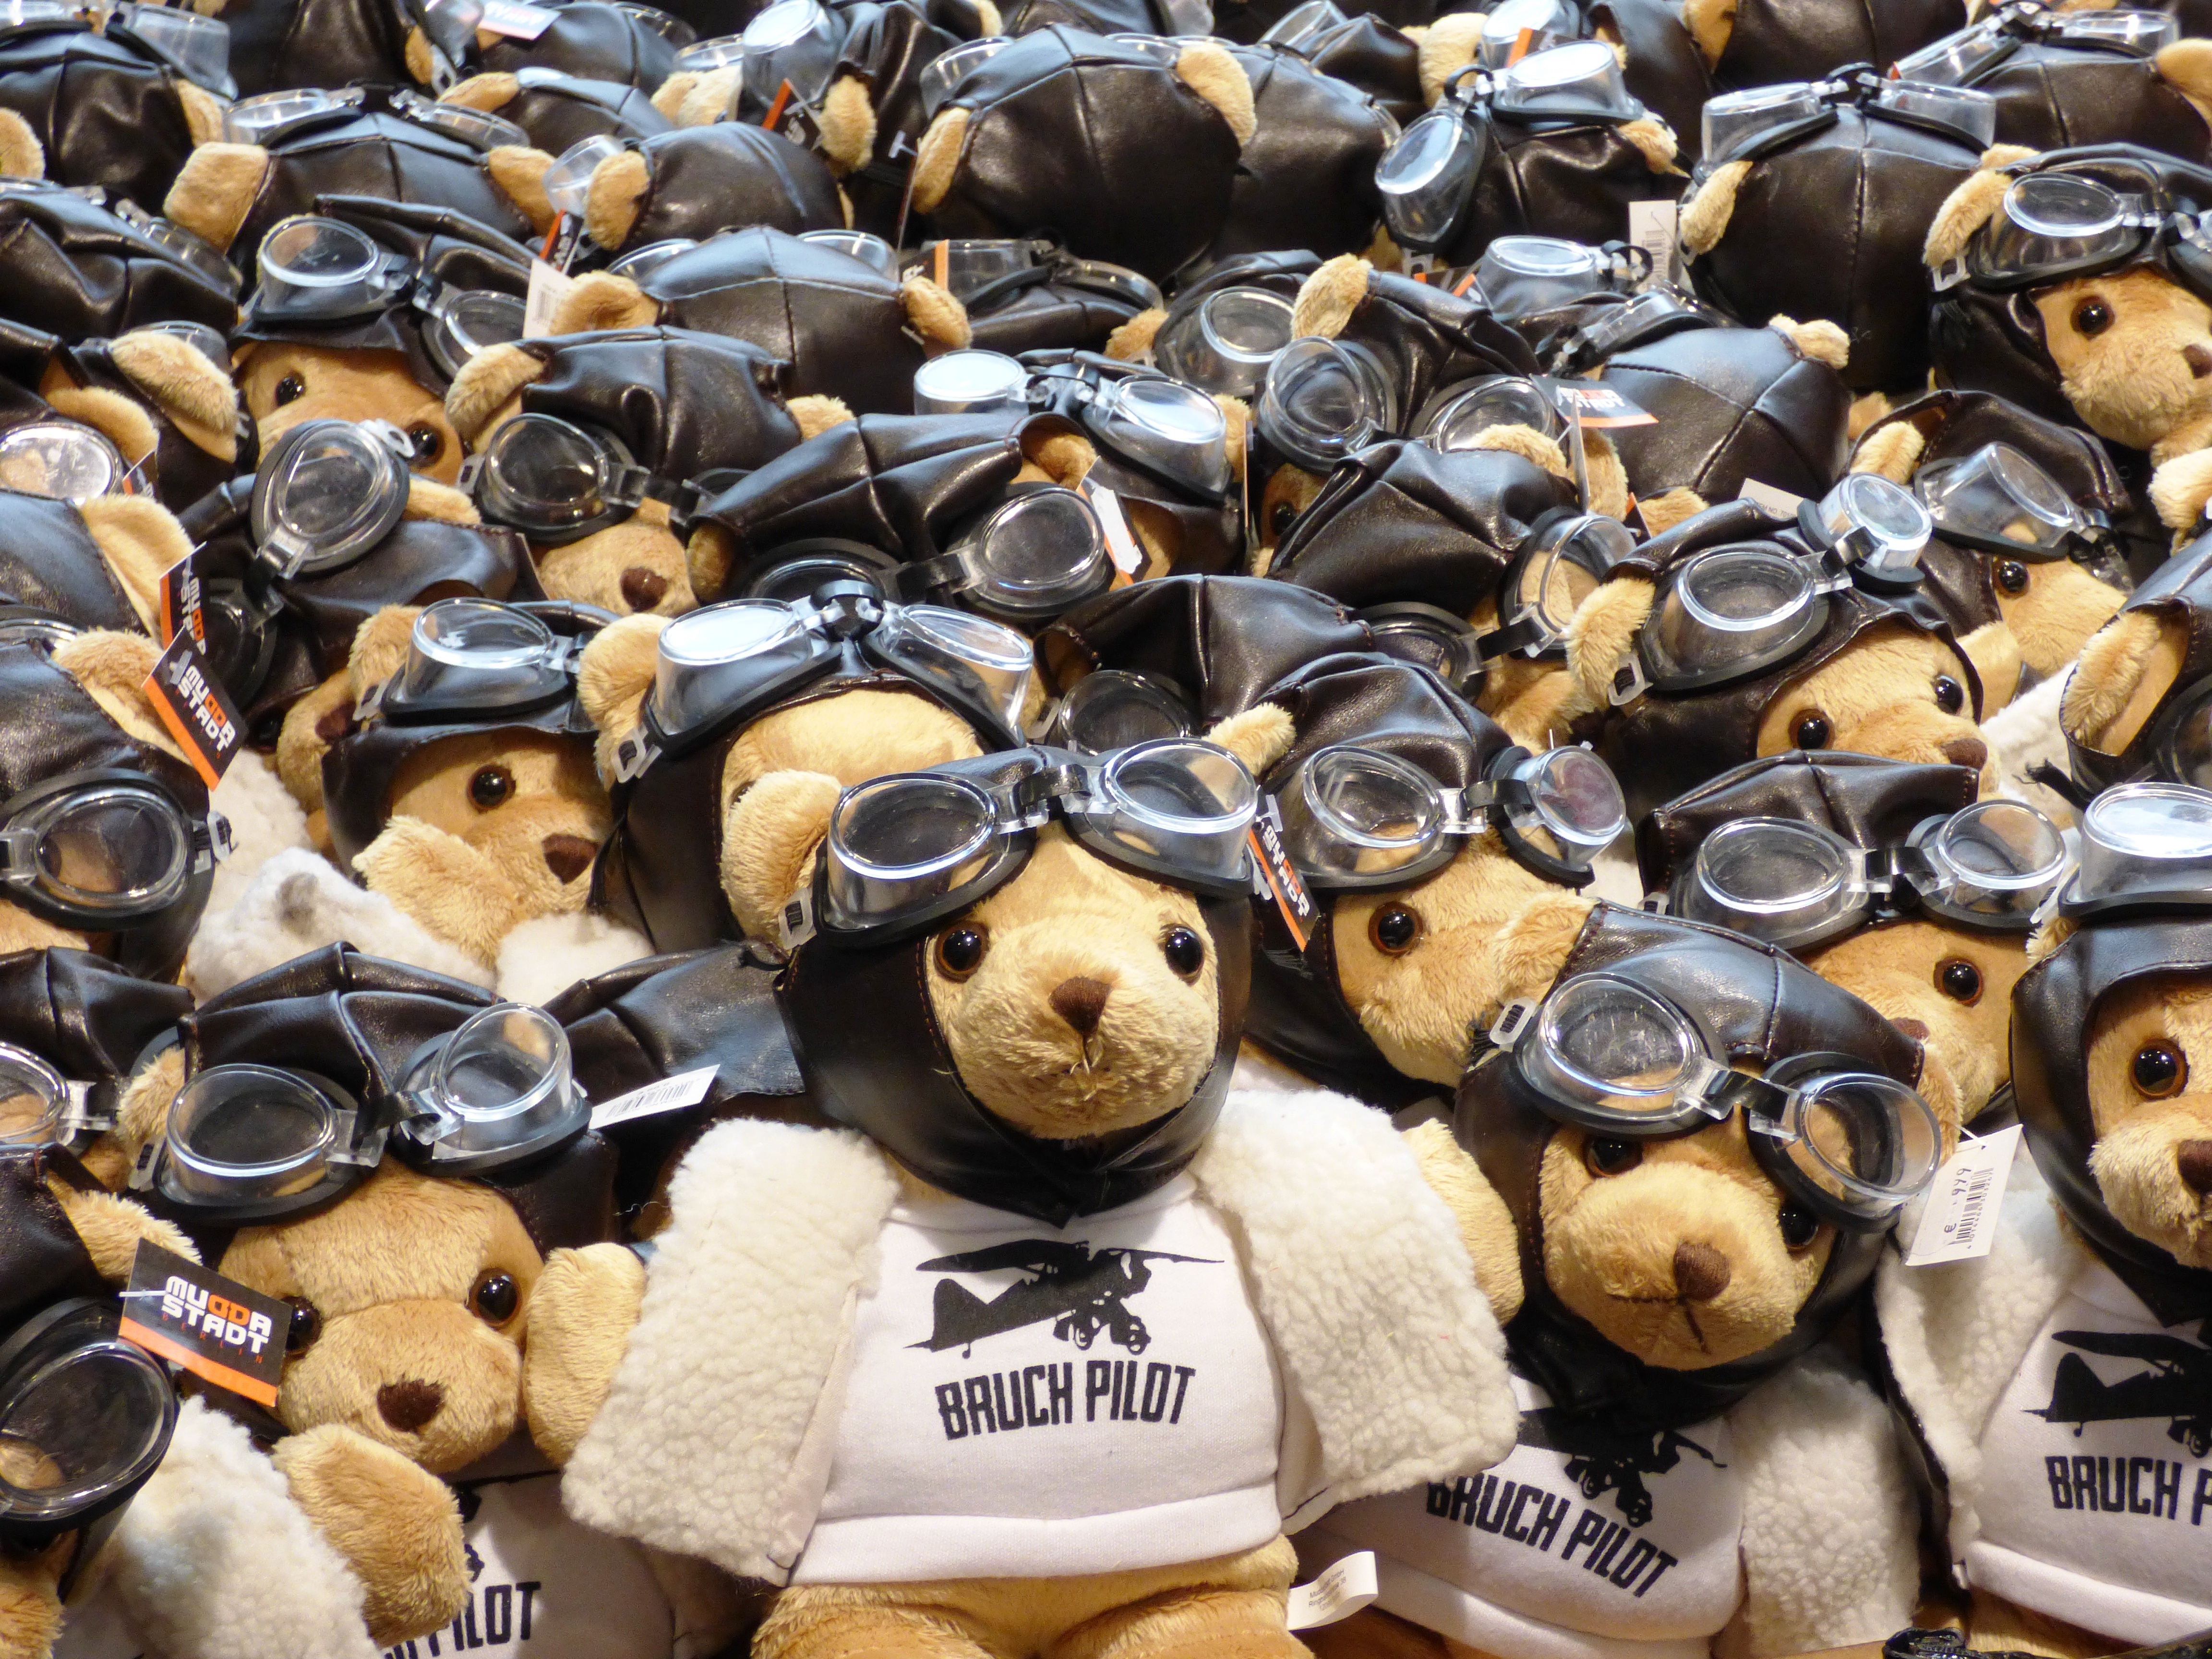
symbol, aviation, tourism, toy, ornament, teddy bear, pilot, tour, cap, toys, bears, berlin, the plane, the mascot, stuffed toy, misiek